Elstree

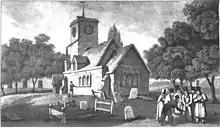
The burial of William Weare at the parish church in Elstree.

Aldenham Country Park is both a recreational facility and a breeding centre for rare livestock. Section 15 of the London Loop walk passes by. In 1873 nearby Tykes Water stream was dammed to create Tykes Water lake. Tykes Water Bridge features in the open credits to the Peter Cushing and Christopher Lee film, "Dracula A.D. 1972", and used in several episodes of the Diana Rigg and Linda Thorson seasons of "The Avengers", including the final Thorson opening titles.